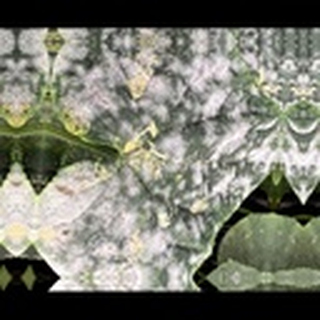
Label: cotton_powdery_mildew